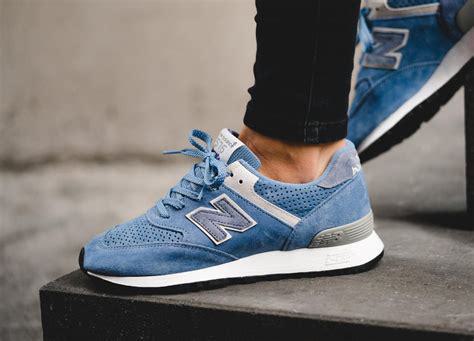
Brand: New
Model: Balance 576